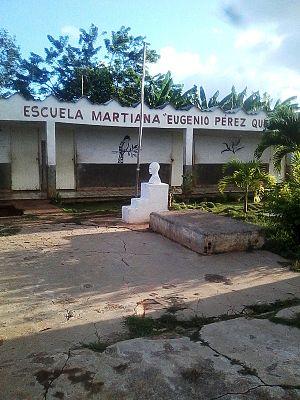
Niquero est une ville et une municipalité de Cuba dans la province de Granma.